Caesar (Planet of the Apes)

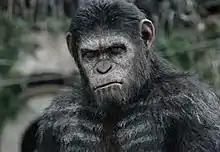
Caesar in "Dawn of the Planet of the Apes" (2014)

Caesar is a fictional character in the 20th Century Fox's "Planet of the Apes" franchise. He is the leader of the apes in both the original and reboot series. Caesar is portrayed by Roddy McDowall in "Conquest of the Planet of the Apes" (1972) and "Battle for the Planet of the Apes" (1973); his likeness is reprised in the comic series "Tarzan on the Planet of the Apes" (2016). Andy Serkis portrayed the character in the reboot series, consisting of "Rise of the Planet of the Apes" (2011), "Dawn of the Planet of the Apes" (2014), and "War for the Planet of the Apes" (2017).